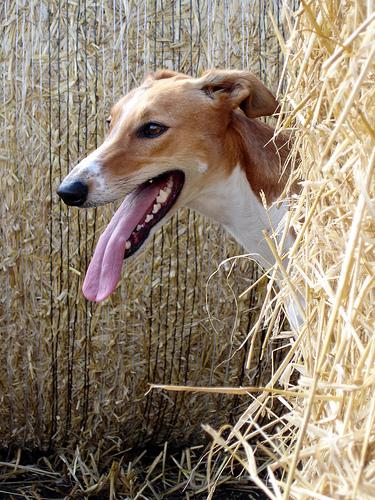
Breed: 234-n000065-whippet